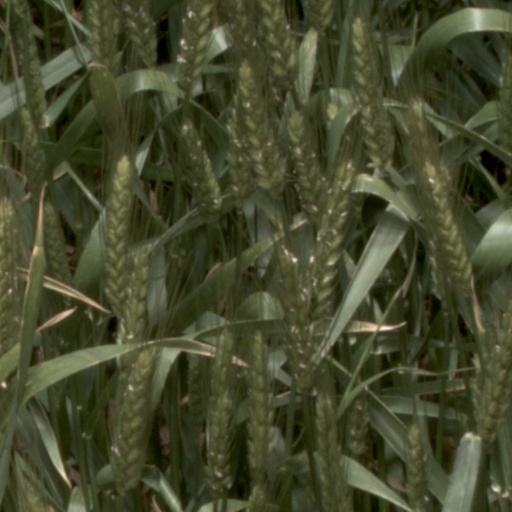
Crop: wheat